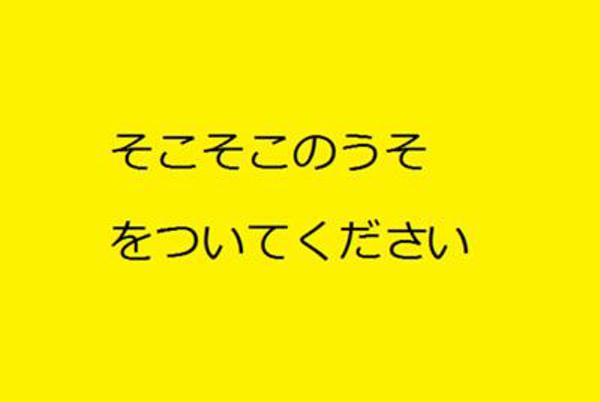
回答: INAXの社長とTOTOの社長は兄弟つなげてひっくり返すとOTOTxANIとなる